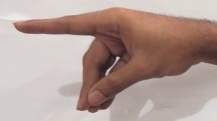
ASL sign: P